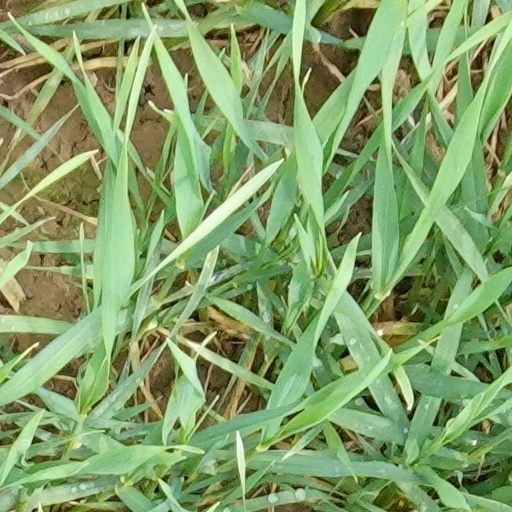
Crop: wheat